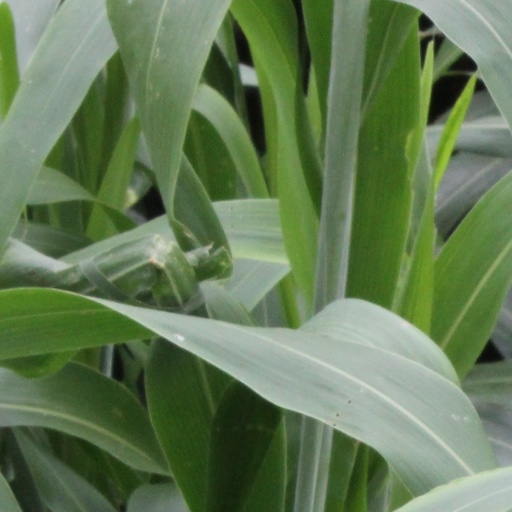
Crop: sorghum